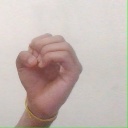
अक्षर: ऊ